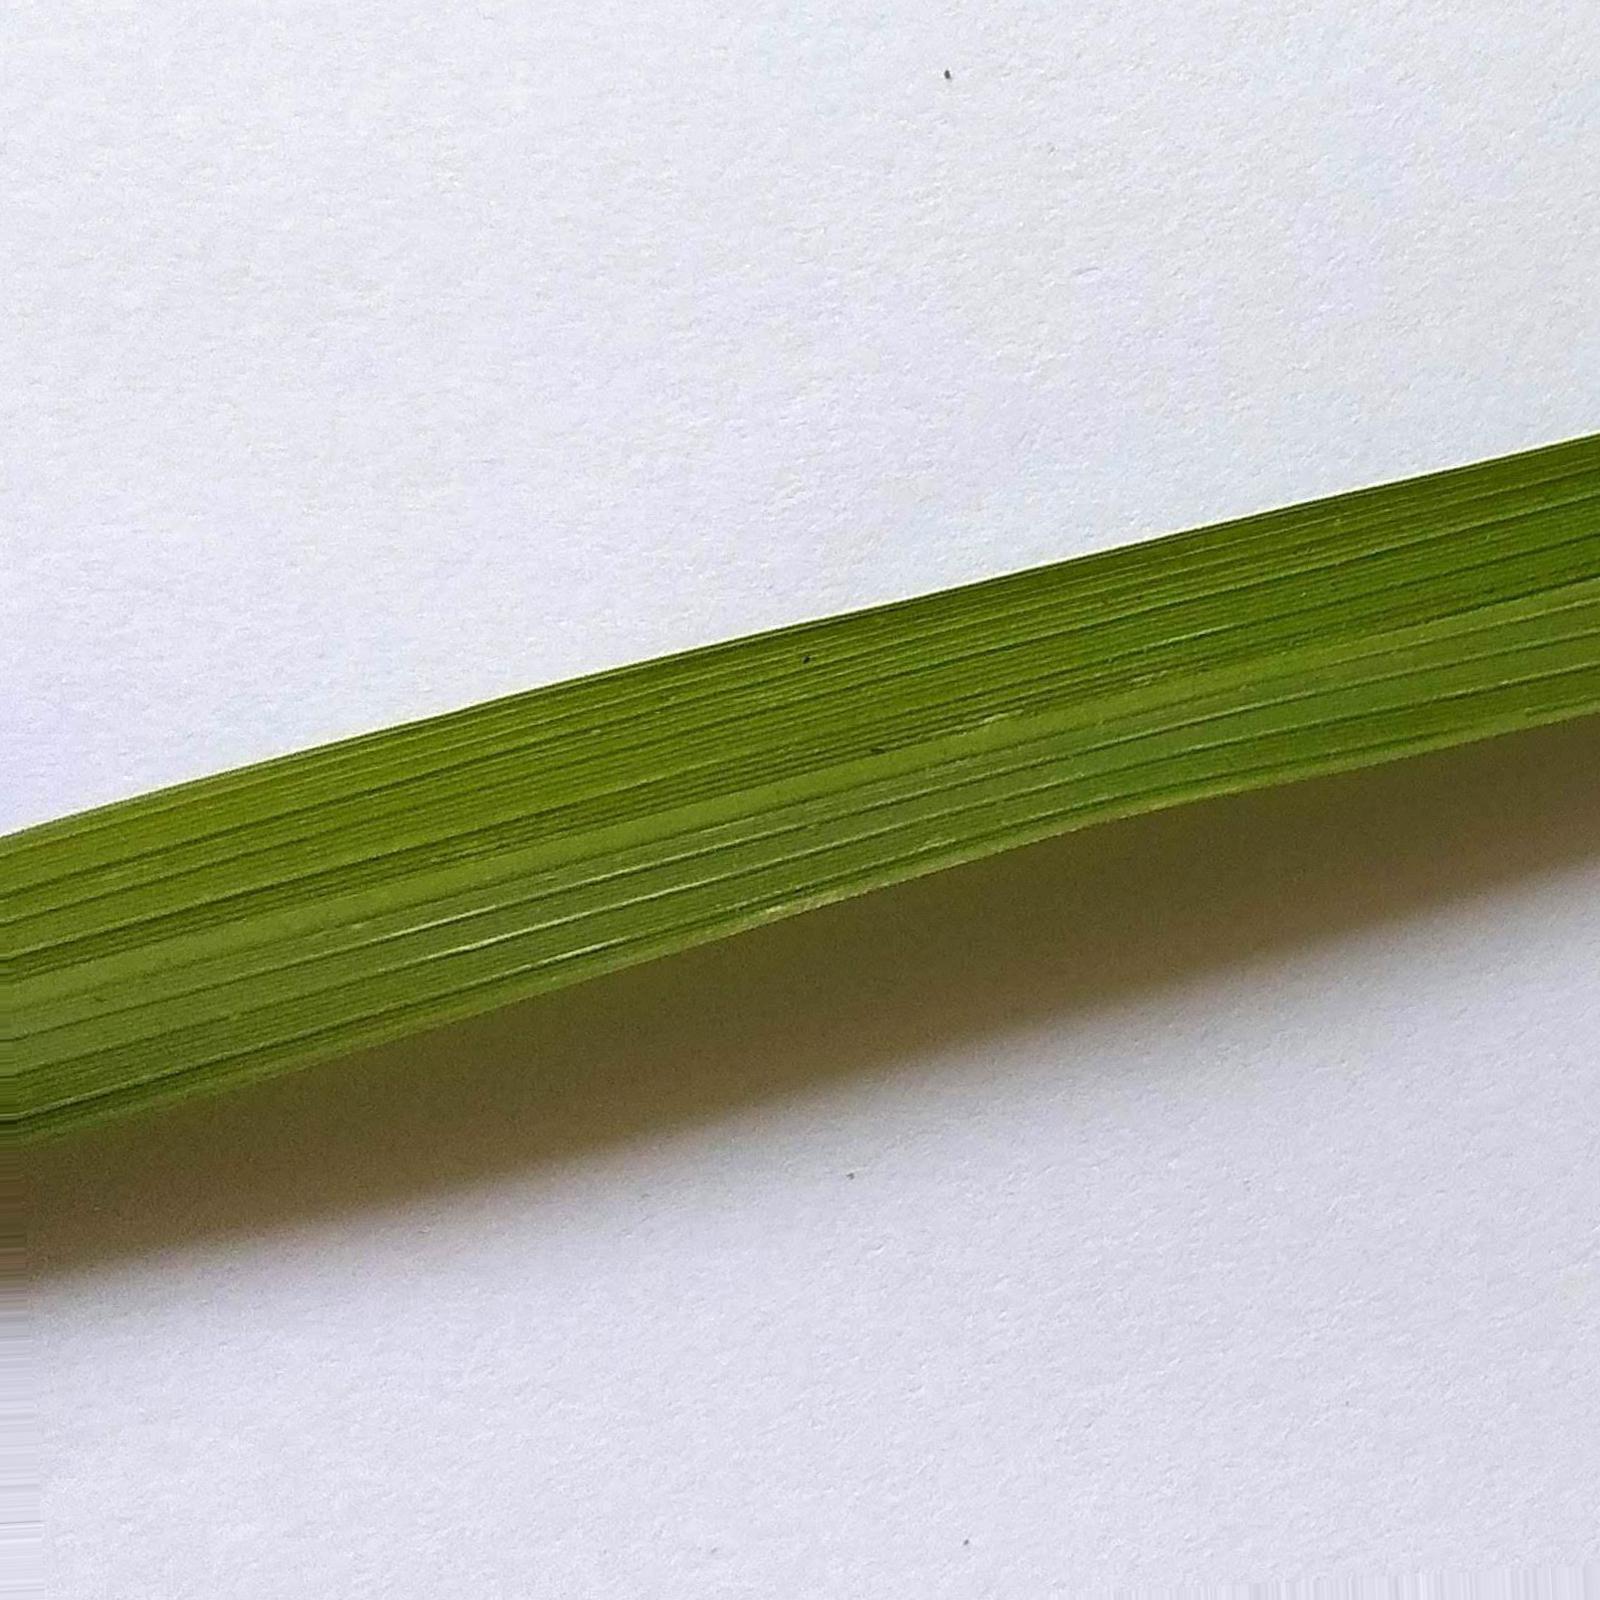
Nhãn: Healthy